Tiny Toon Adventures 2: Montana's Movie Madness

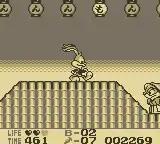
Buster Bunny is inside a samurai movie; fighting Montana Max's henchmen in Feudal Japan.

Montana Max has opened a new theatre in Acme Acres, but the only movies he shows are ones where he's the hero, and Buster Bunny is the villain. It's up to Buster Bunny to go into the films and change the plots. Buster is assisted by the crazy Gogo Dodo, and will encounter him in each movie, where he can get assistance from each of his friends.